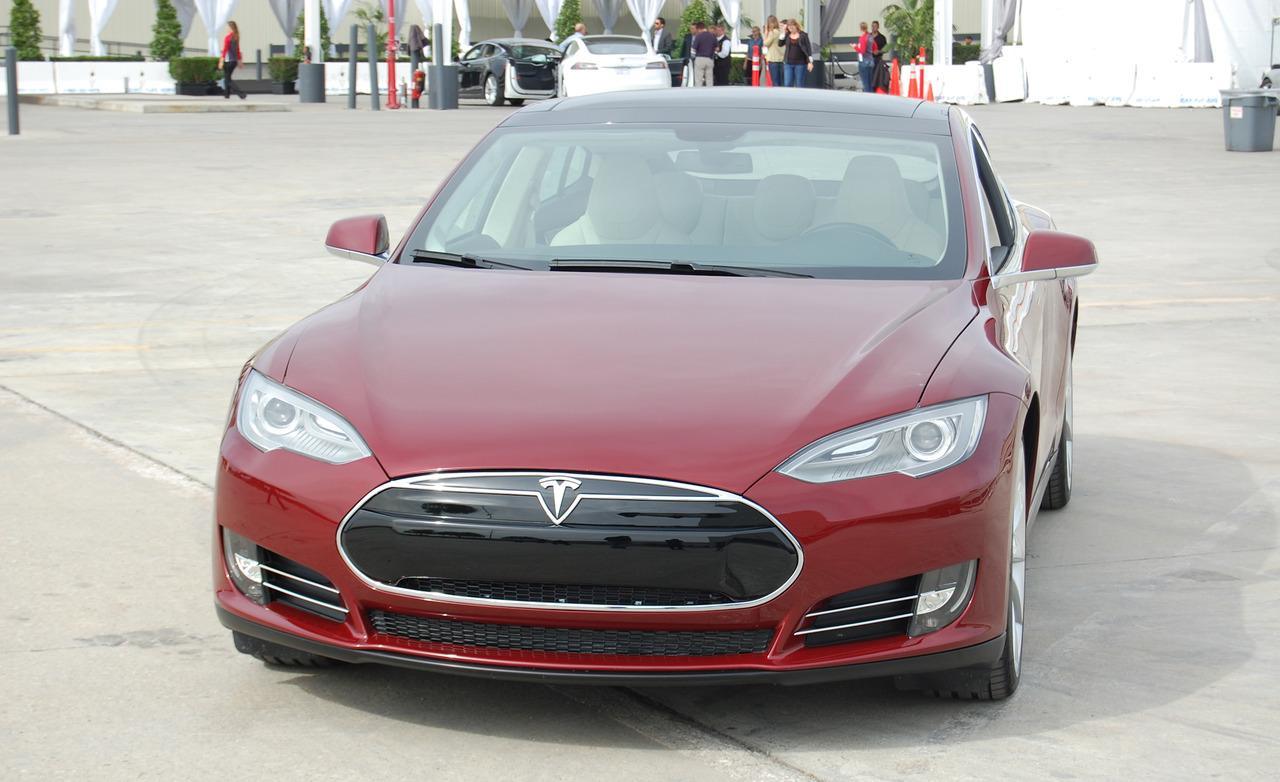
Aucun dommage détecté.
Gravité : aucun